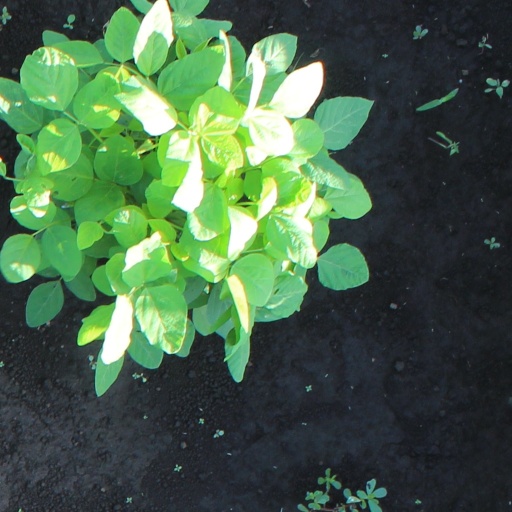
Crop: soybean